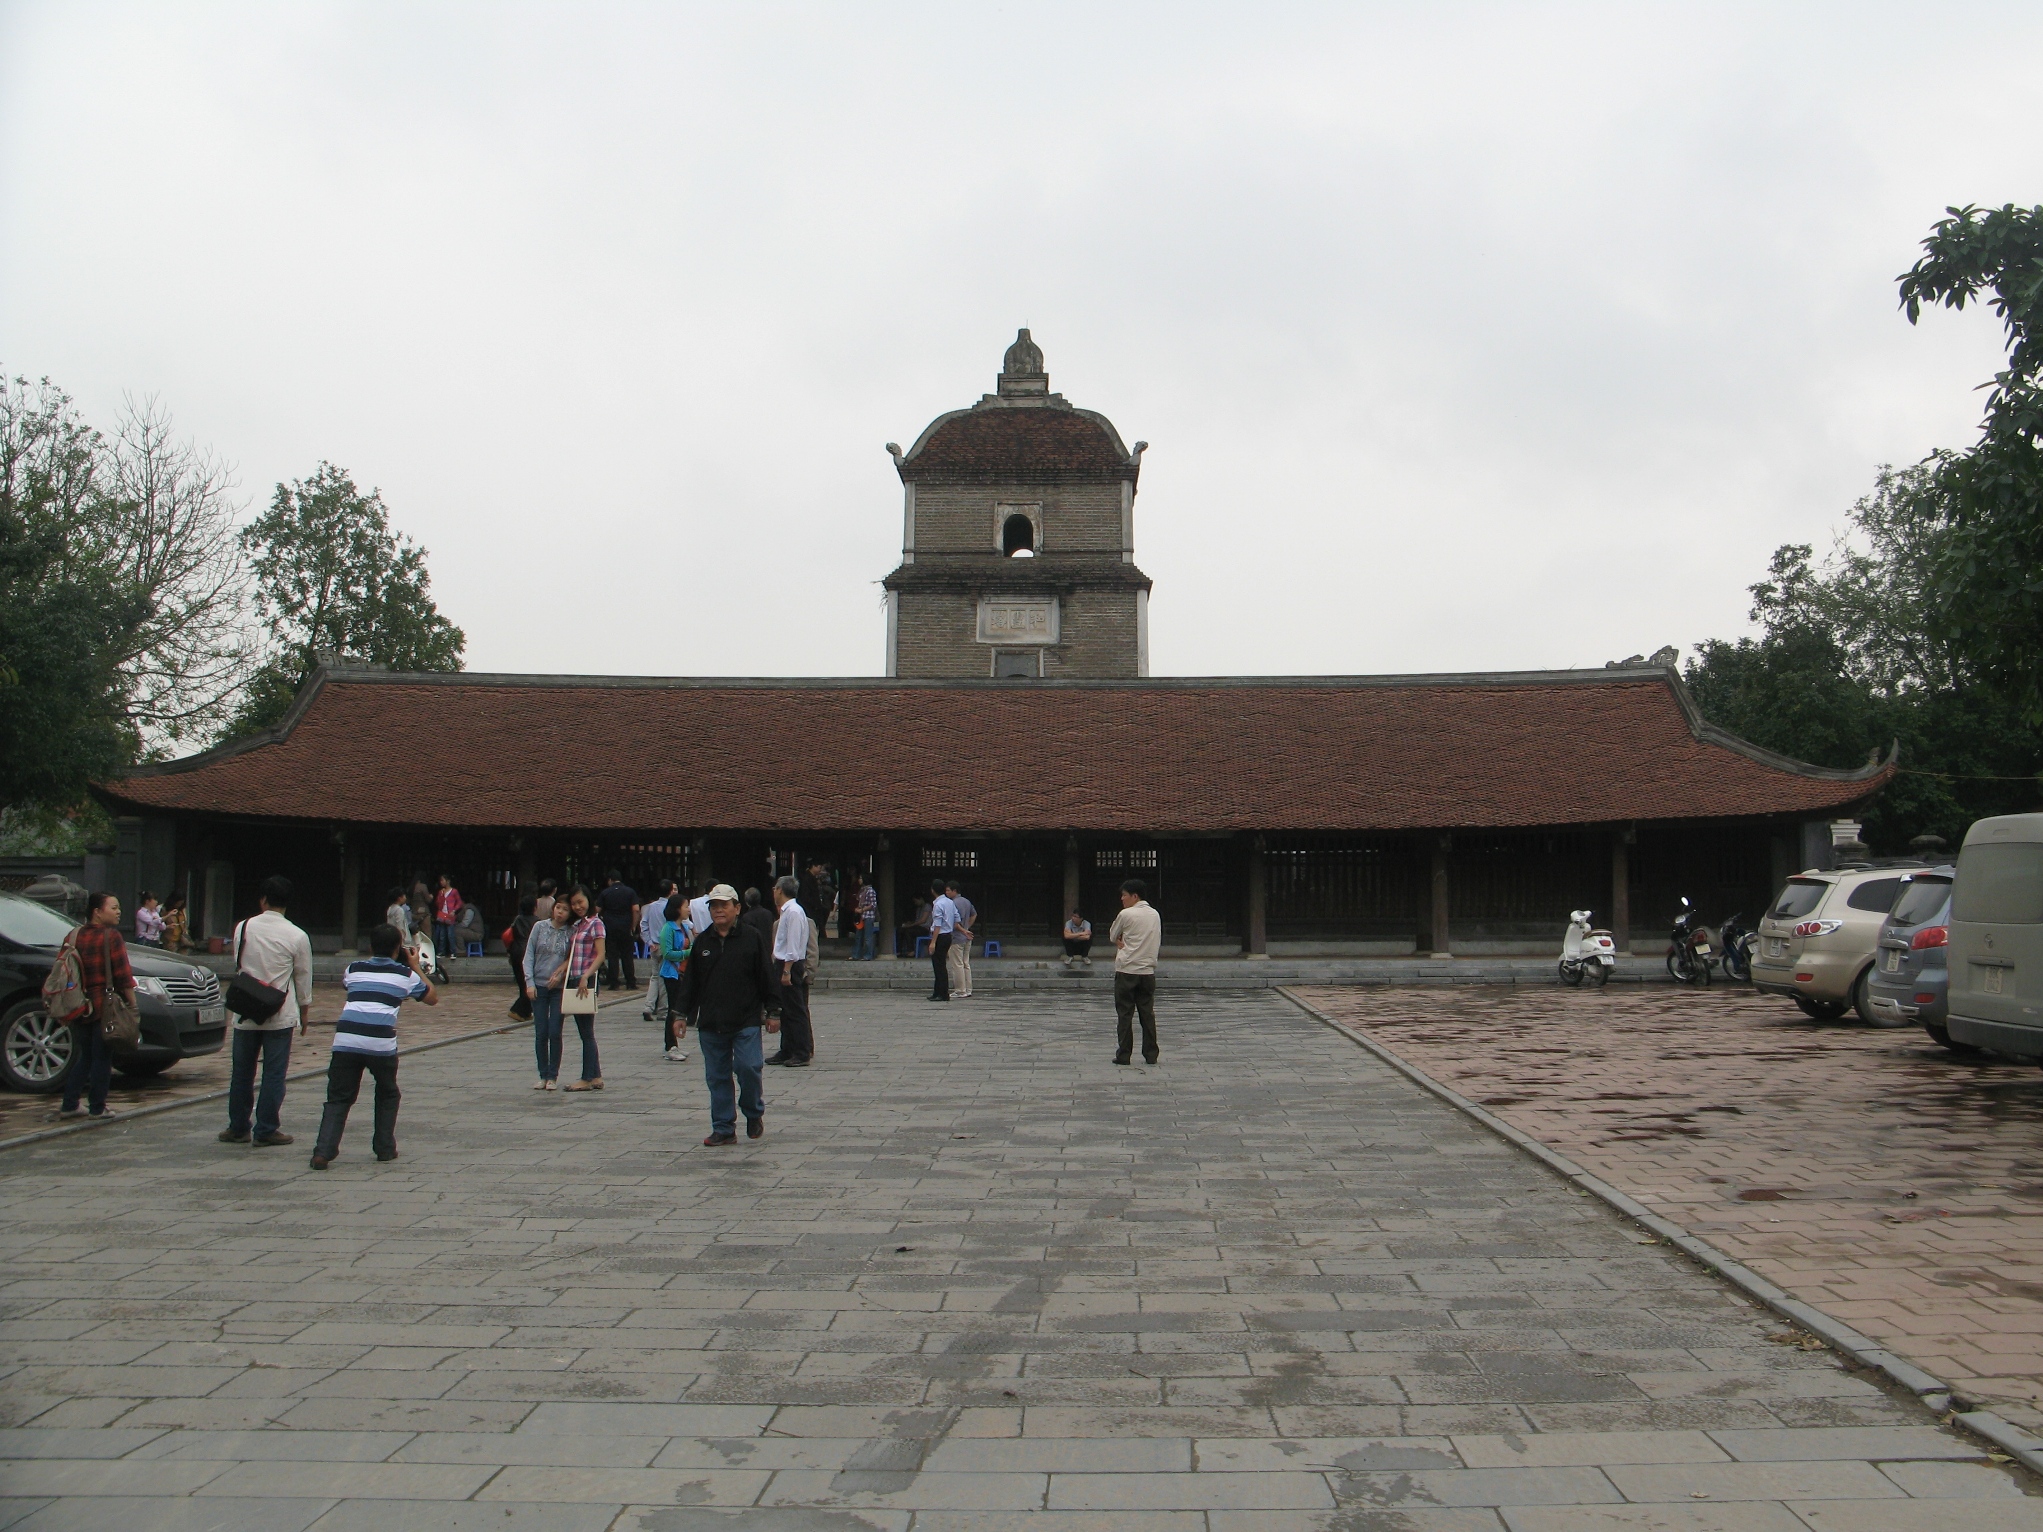
user: text: Có bao nhiêu chiếc xe máy và xe tay ga đỗ ở phía bên phải của hình?
assistant: text: Có ba chiếc xe máy và xe tay ga.

user: text: Địa điểm lịch sử mà Khuê Văn Các thuộc về có ý nghĩa gì đặc biệt đối với nền giáo dục Việt Nam cổ đại?
assistant: text: Địa điểm lịch sử này là chùa Dâu, tổ đình của Phật giáo Việt Nam. Nó có ý nghĩa đặc biệt trong việc truyền bá và phát triển Phật giáo từ những thế kỷ đầu Công nguyên, không liên quan trực tiếp đến nền giáo dục Nho học thời phong kiến.

user: text: Ngoài Khuê Văn Các, quần thể di tích này còn nổi tiếng với những công trình kiến trúc nào khác liên quan đến việc tôn vinh tri thức và Nho học?
assistant: text: Ngoài Hòa Phong Tháp, quần thể chùa Dâu còn nổi tiếng với các công trình kiến trúc Phật giáo khác như Tam Quan (cổng tam quan), chính điện (nơi thờ Tứ Pháp), nhà Tổ, gác chuông, v.v.. Các công trình này chủ yếu liên quan đến tín ngưỡng và Phật giáo, không phải Nho học hay việc tôn vinh tri thức thông qua thi cử như ở Văn Miếu - Quốc Tử Giám.